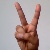
The image shows a hand gesture representing the letter 'V' in Indian Sign Language.